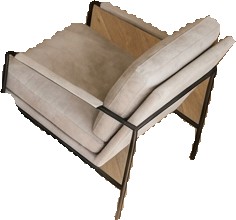
Surface category: chair